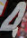
Number: 4